Cabrales

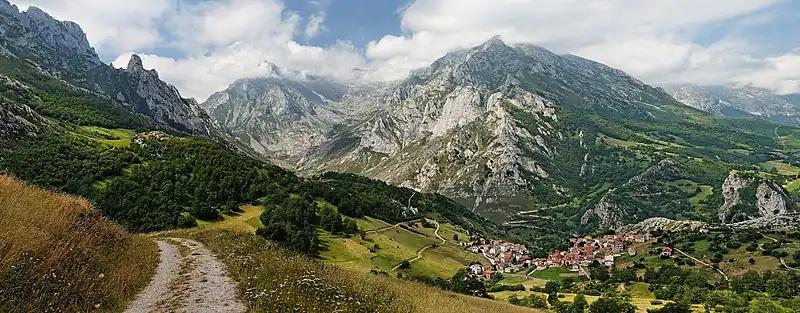
Sotres, Cabrales

There have been many artifacts from prehistory found in Cabrales. Upper Paleolithic tools made from stone and bone were found in the region, alongside cave paintings and a burial site in Las Canes cave. Bronze Age-era axes found in the municipality were given the name "Cabrales axes." There is almost nothing recorded regarding Cabrales during the Roman conquest of Spain.